Peppino D'Agostino

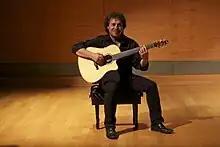
D'Agostino holding his Seagull signature model

Giuseppe "Peppino" D'Agostino is an Italian-American guitarist. His first two albums, "Bluerba" and "Silk and Steel" were recorded in Italy. D'Agostino moved to America in 1985. Starting out by performing in the streets and on Fisherman's Wharf in San Francisco, he graduated to playing in restaurants then clubs, and finally, concert halls and festivals after a fellow musician introduced D’Agostino to a booking agent. He made his American recording debut in 1987 with Acoustic Spirit on Shanachie Records.